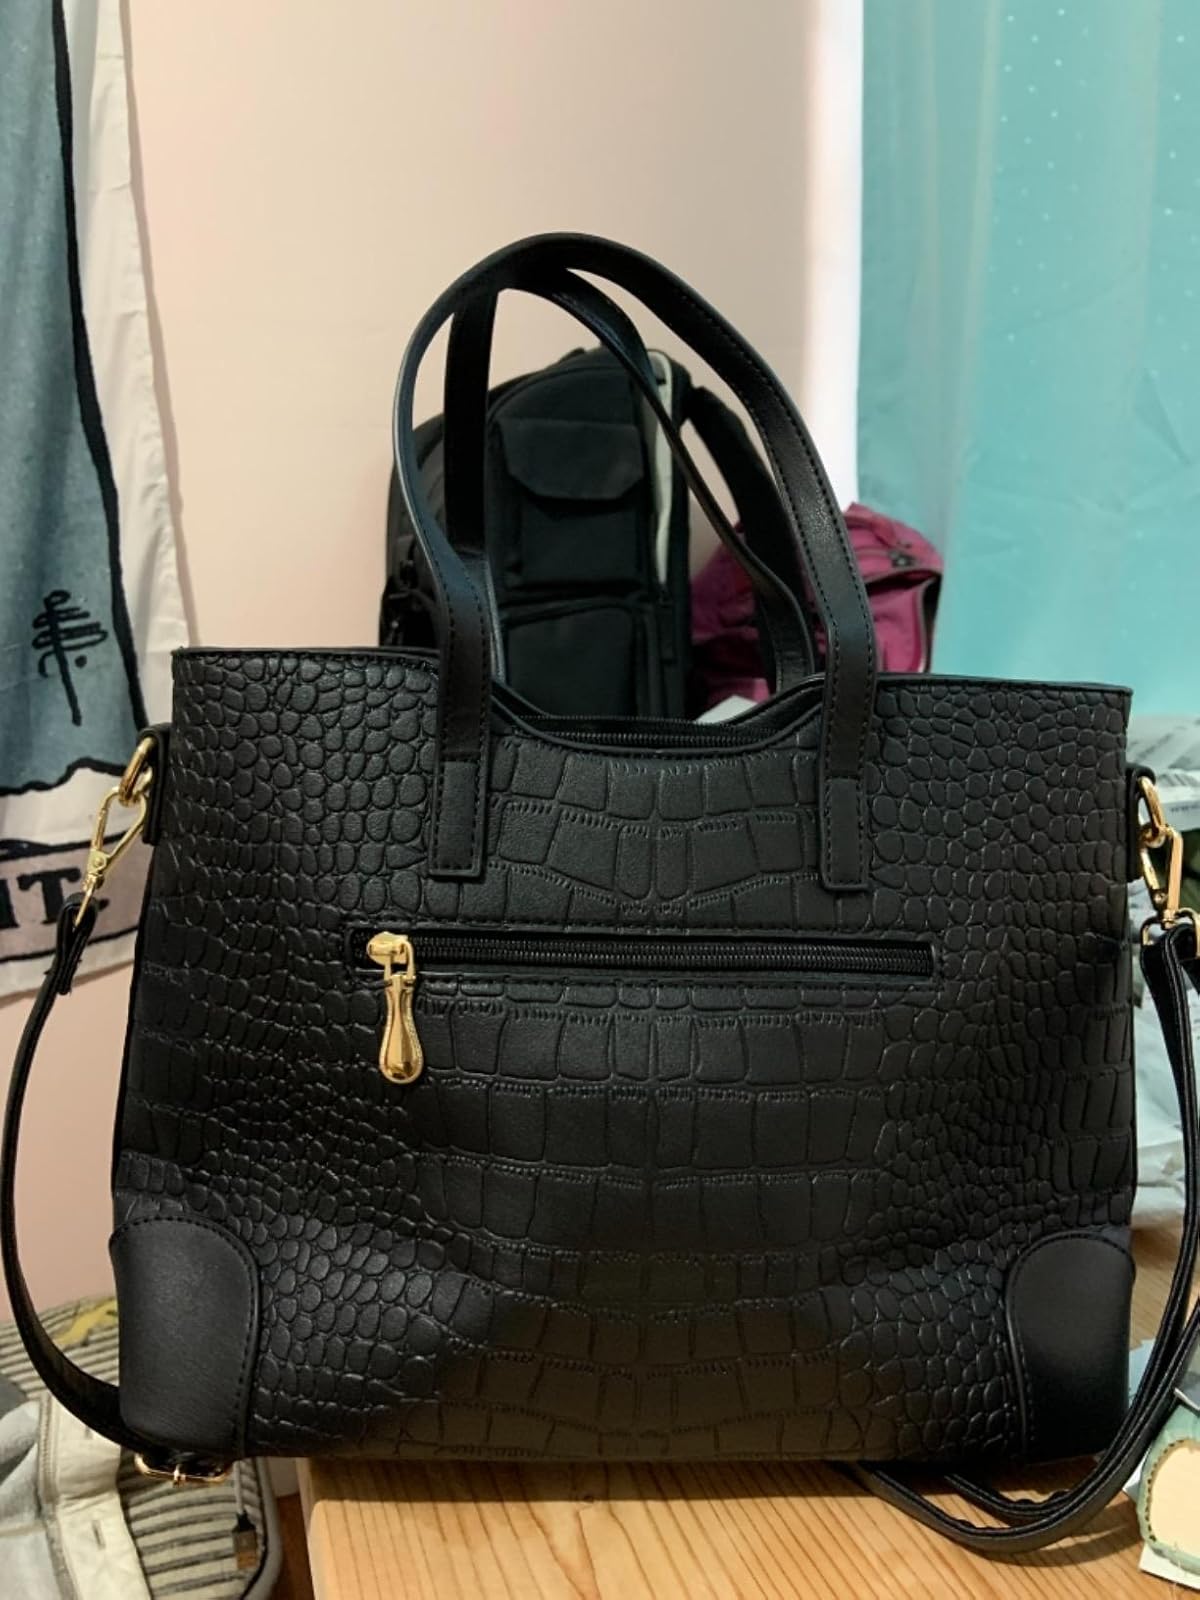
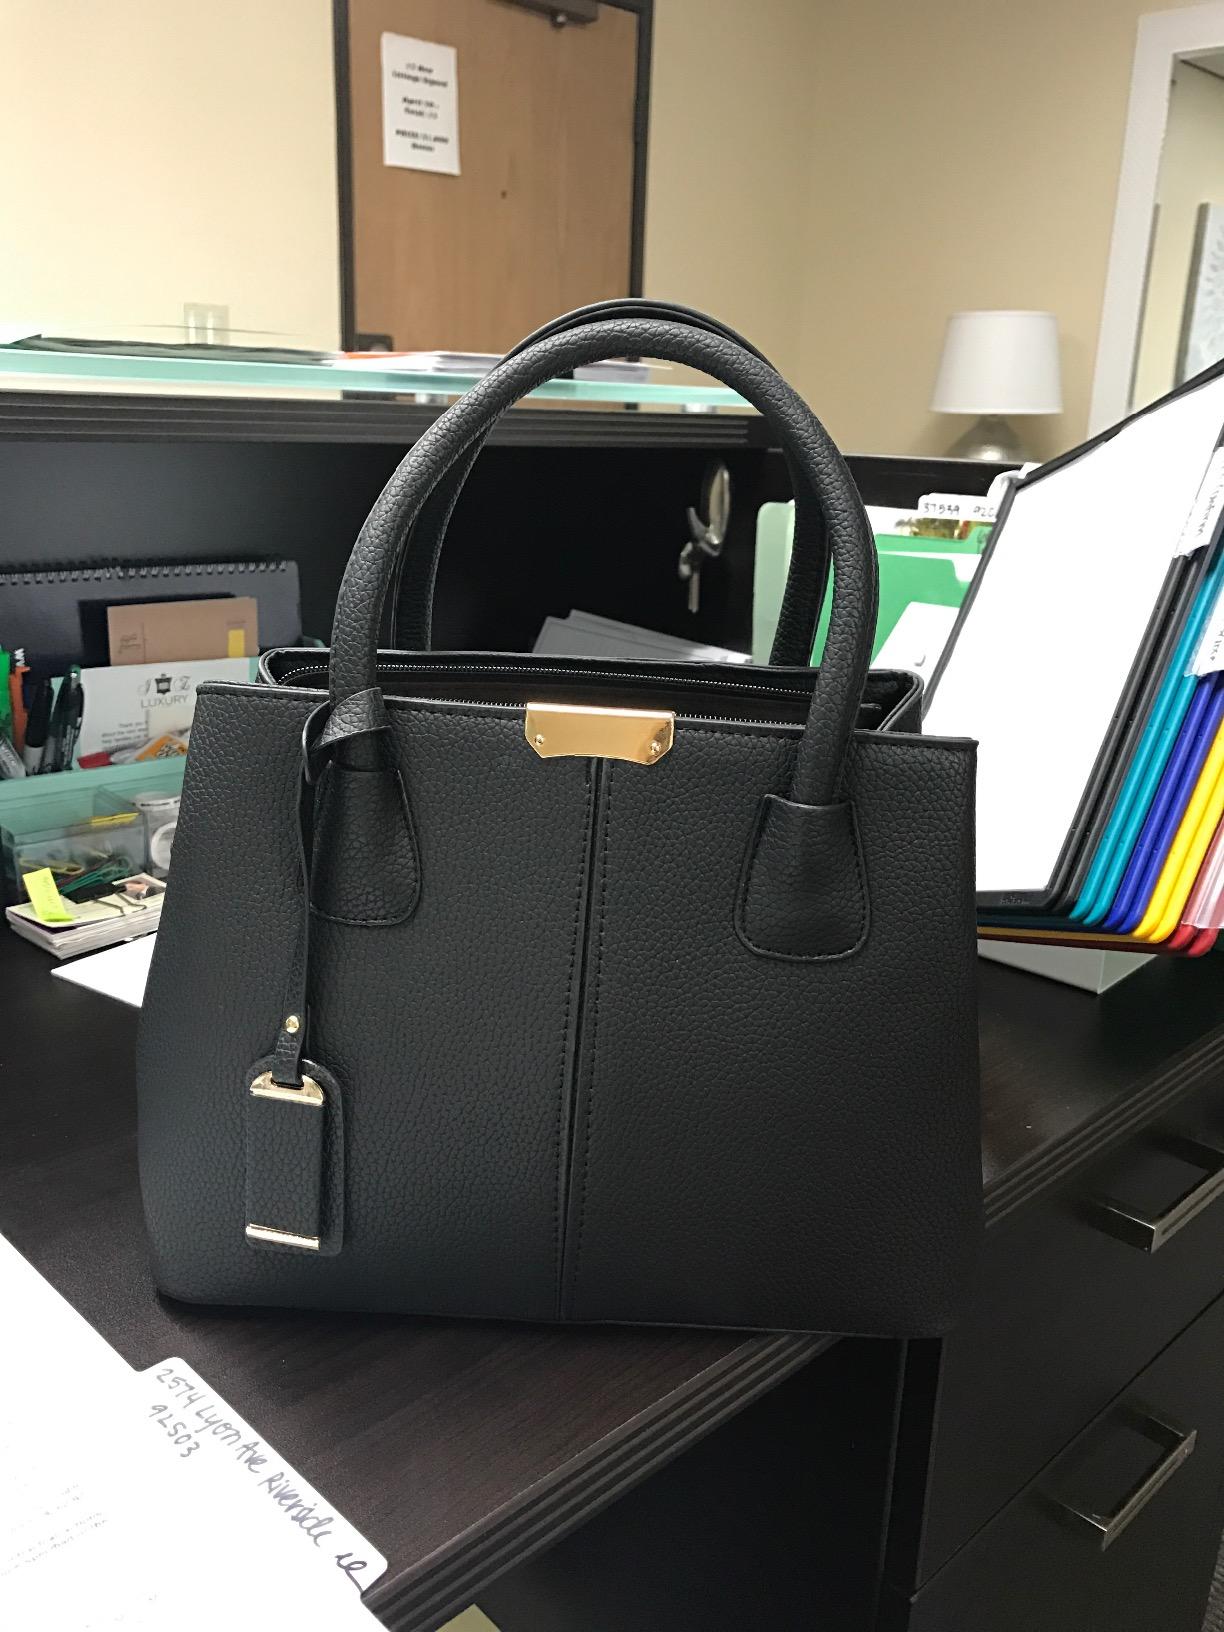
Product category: accessories_handbag
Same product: no